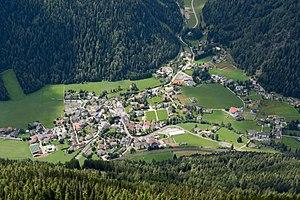
Mallnitz est une commune autrichienne du district de Spittal an der Drau en Carinthie. Située dans les montagnes des Hohe Tauern, à environ 1200 mètres d'altitude, elle est une station climatique reconnue par l'Etat.